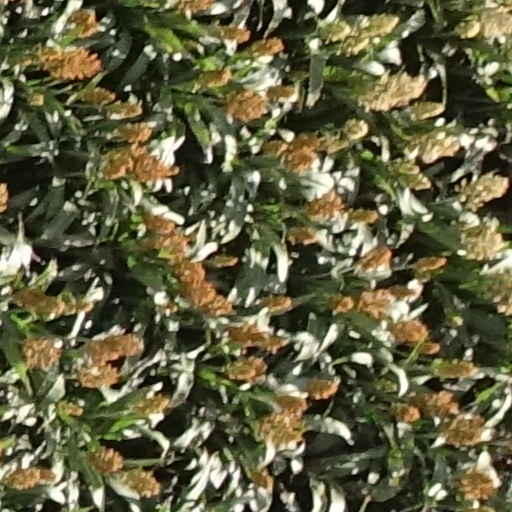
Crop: sorghum